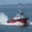
Label: ship